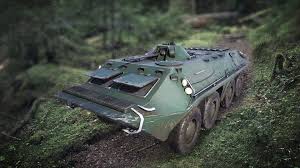
Label: BTR-70